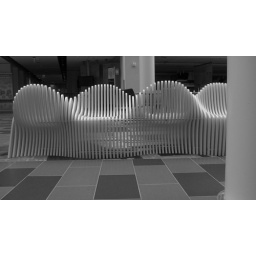
Really cool chairs in the first floor of a Microsoft building in their Redmond campus. Redmond, WA.